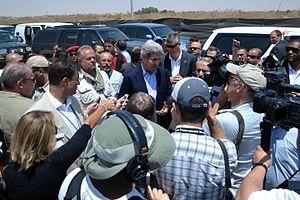
La guerre civile syrienne — ou révolution syrienne — est un conflit armé en cours depuis 2011 en Syrie. Elle débute dans le contexte du Printemps arabe par des manifestations majoritairement pacifiques en faveur de la démocratie contre le régime baasiste dirigé par le président Bachar el-Assad. Réprimé brutalement par le régime, le mouvement de contestation se transforme peu à peu en une rébellion armée.